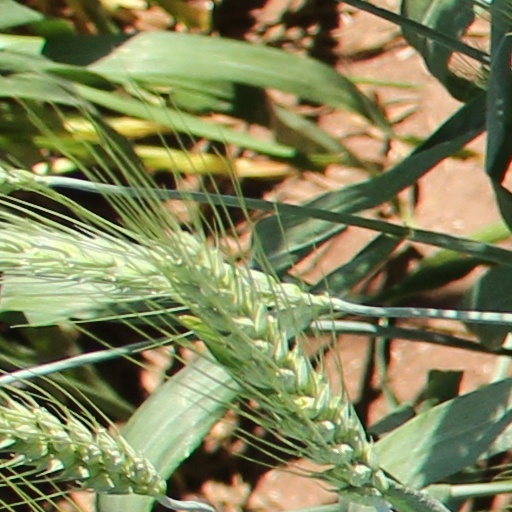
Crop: wheat